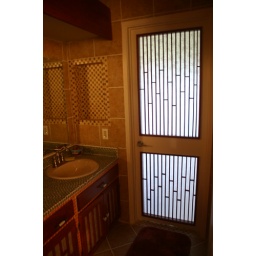
Custom japan door, cabinet door in japan style with cabinet in glass tile